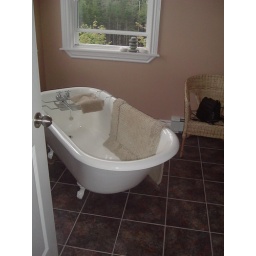
Our restored 1940 clawfoot tub in the en-suite bathroom